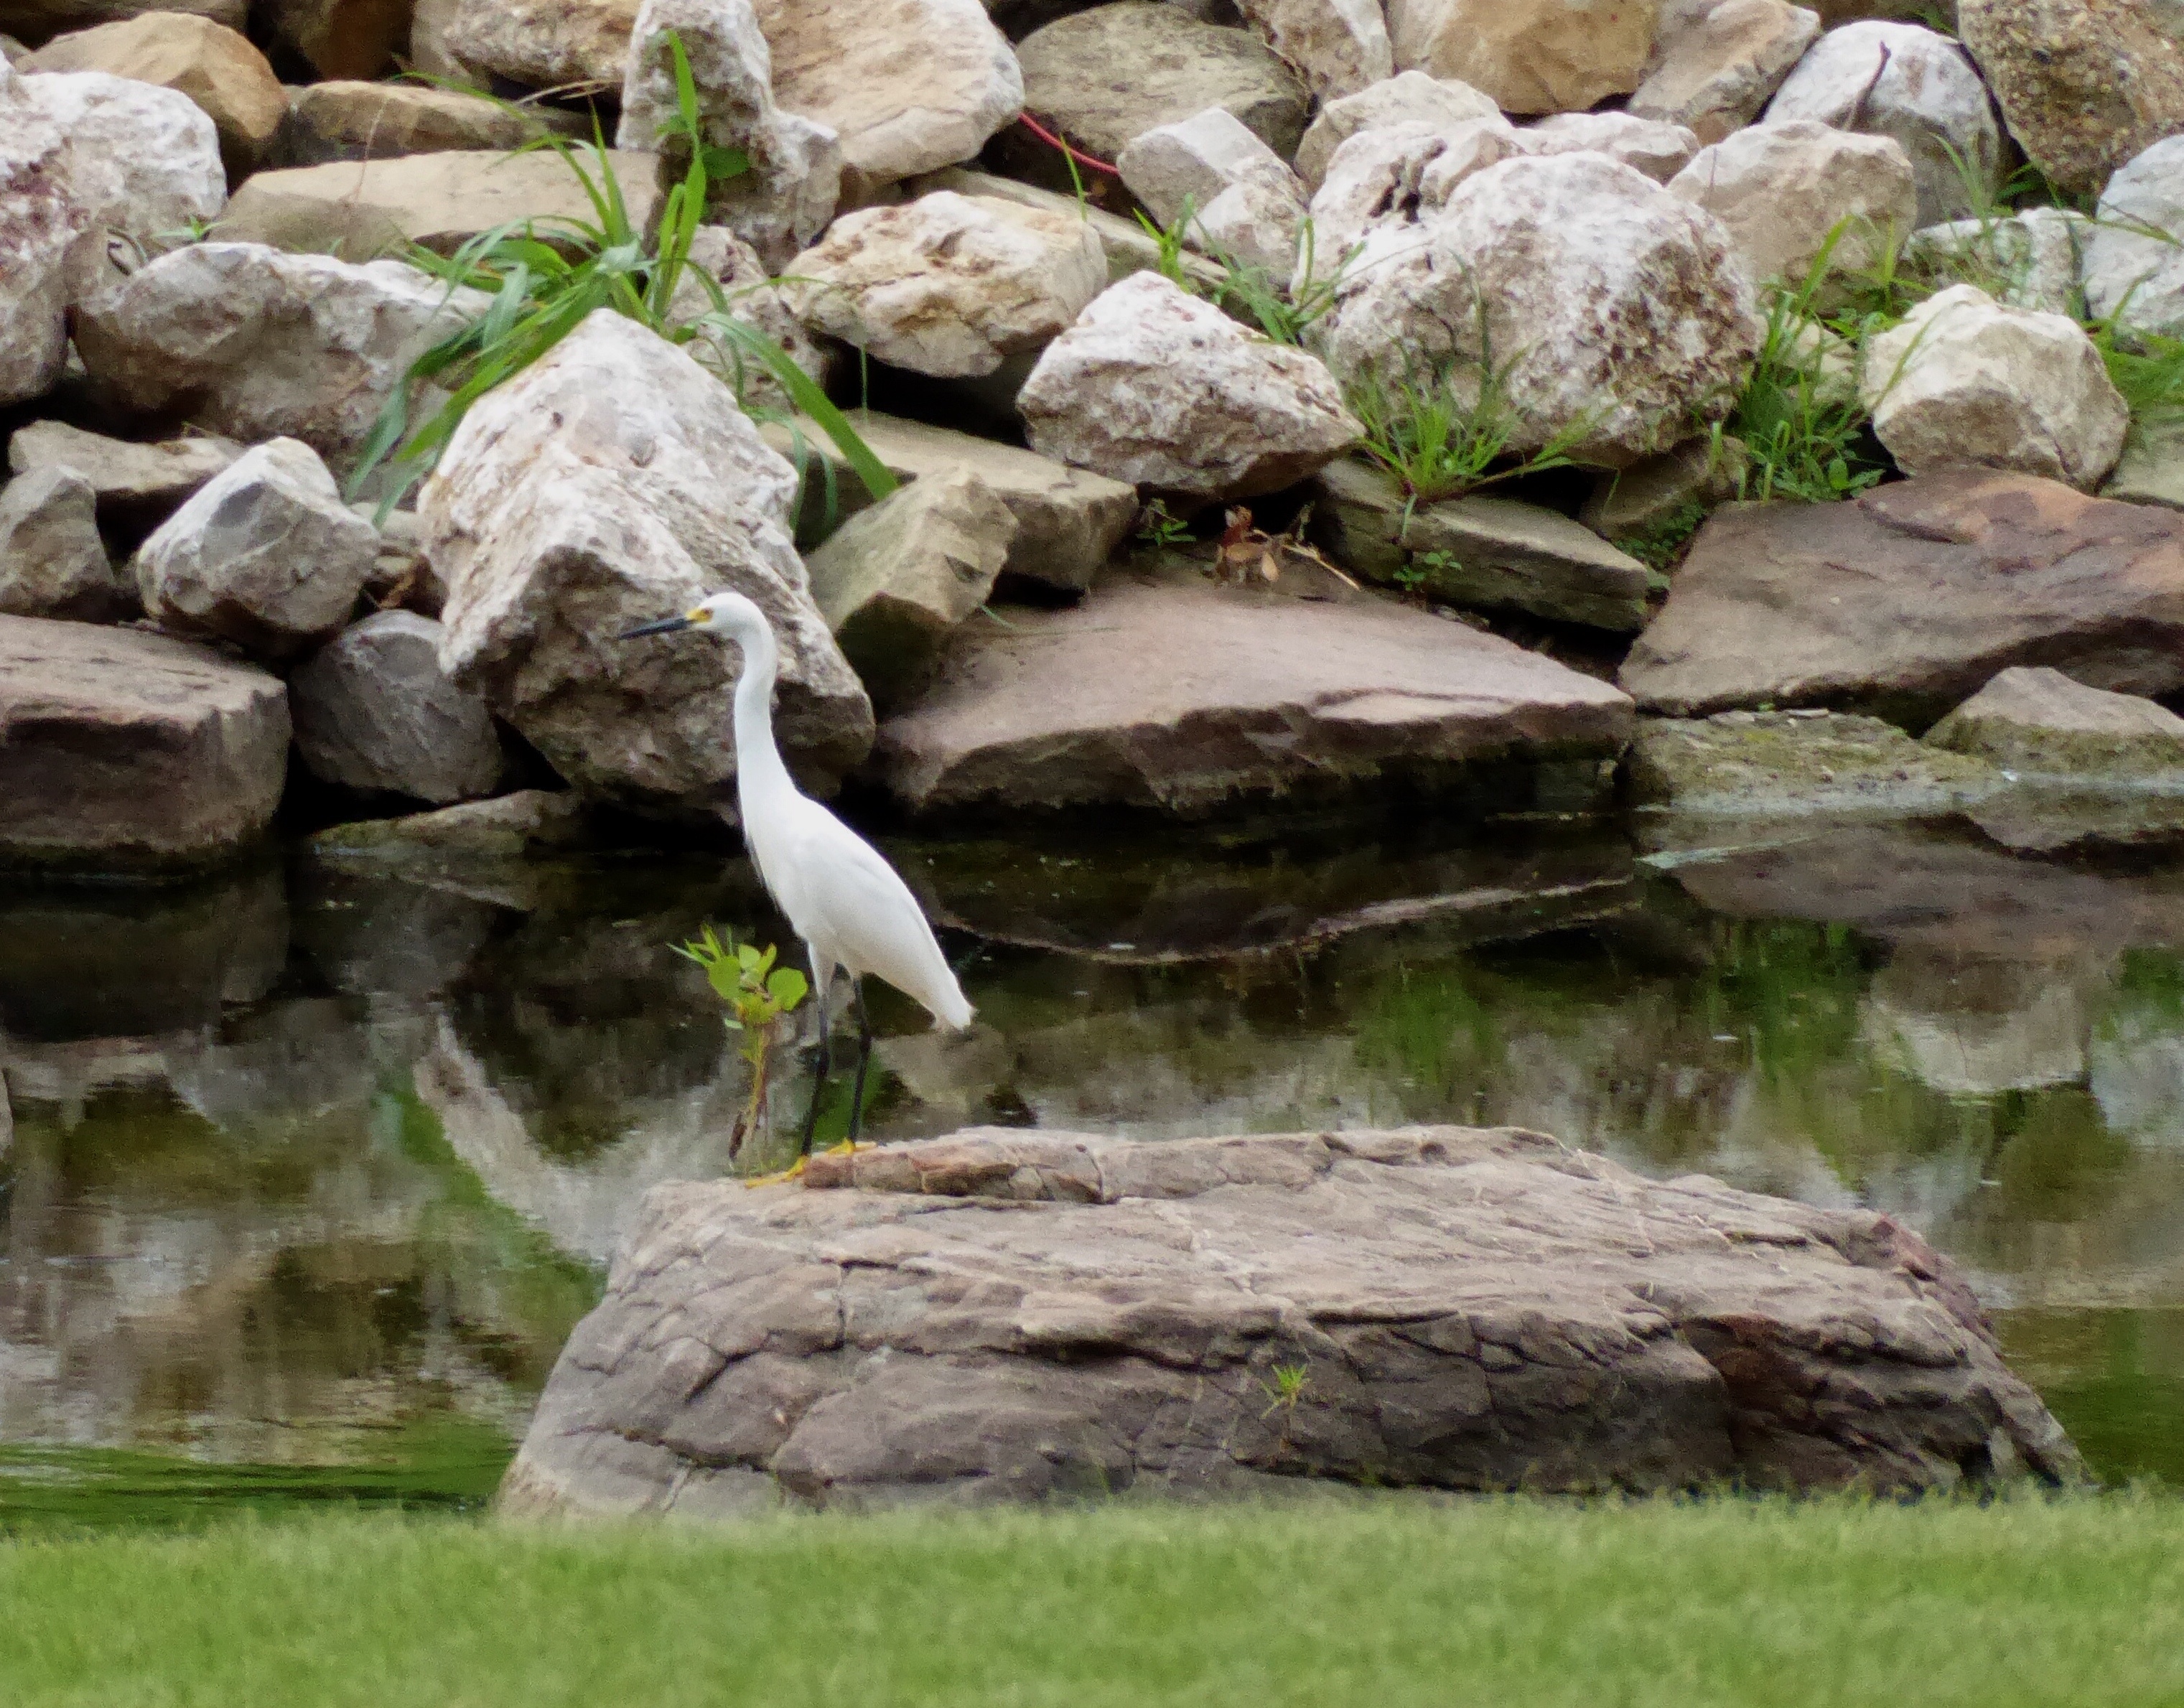
rock, pond, wildlife, stream, zoo, fauna, water feature